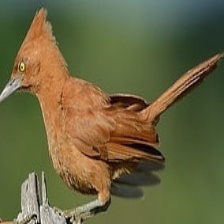
Species: CAATINGA CACHOLOTE
Scientific name: PSEUDOSEISURA CRISTAT